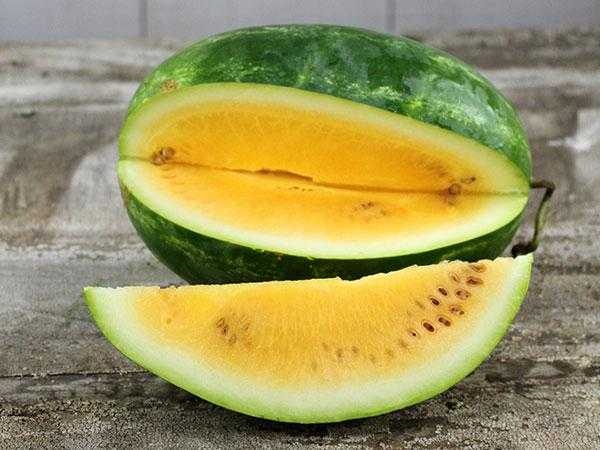
Label: Watermelon